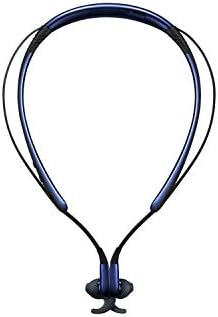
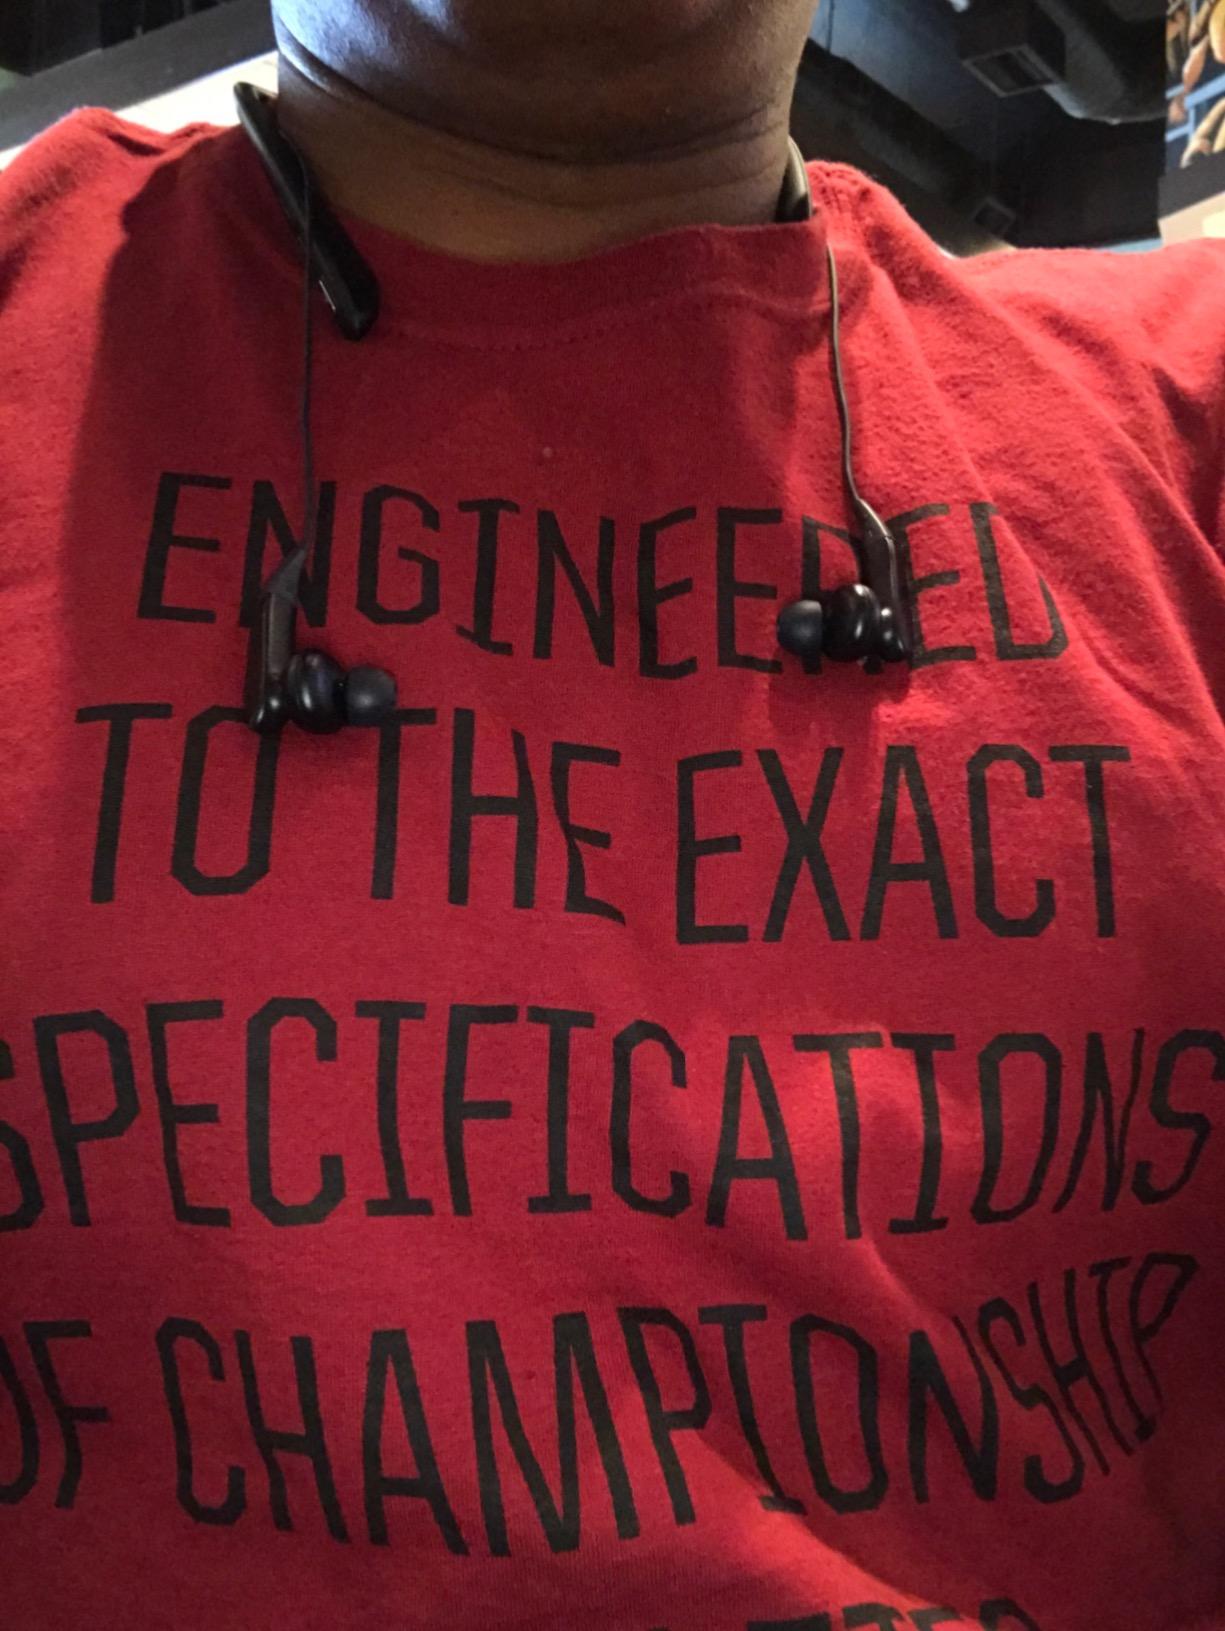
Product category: headphones
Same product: no